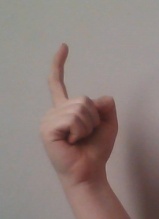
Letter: ra